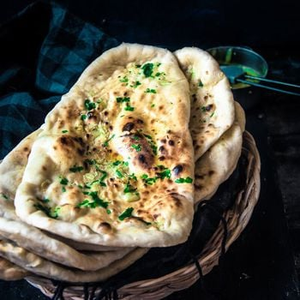
Dish: naan